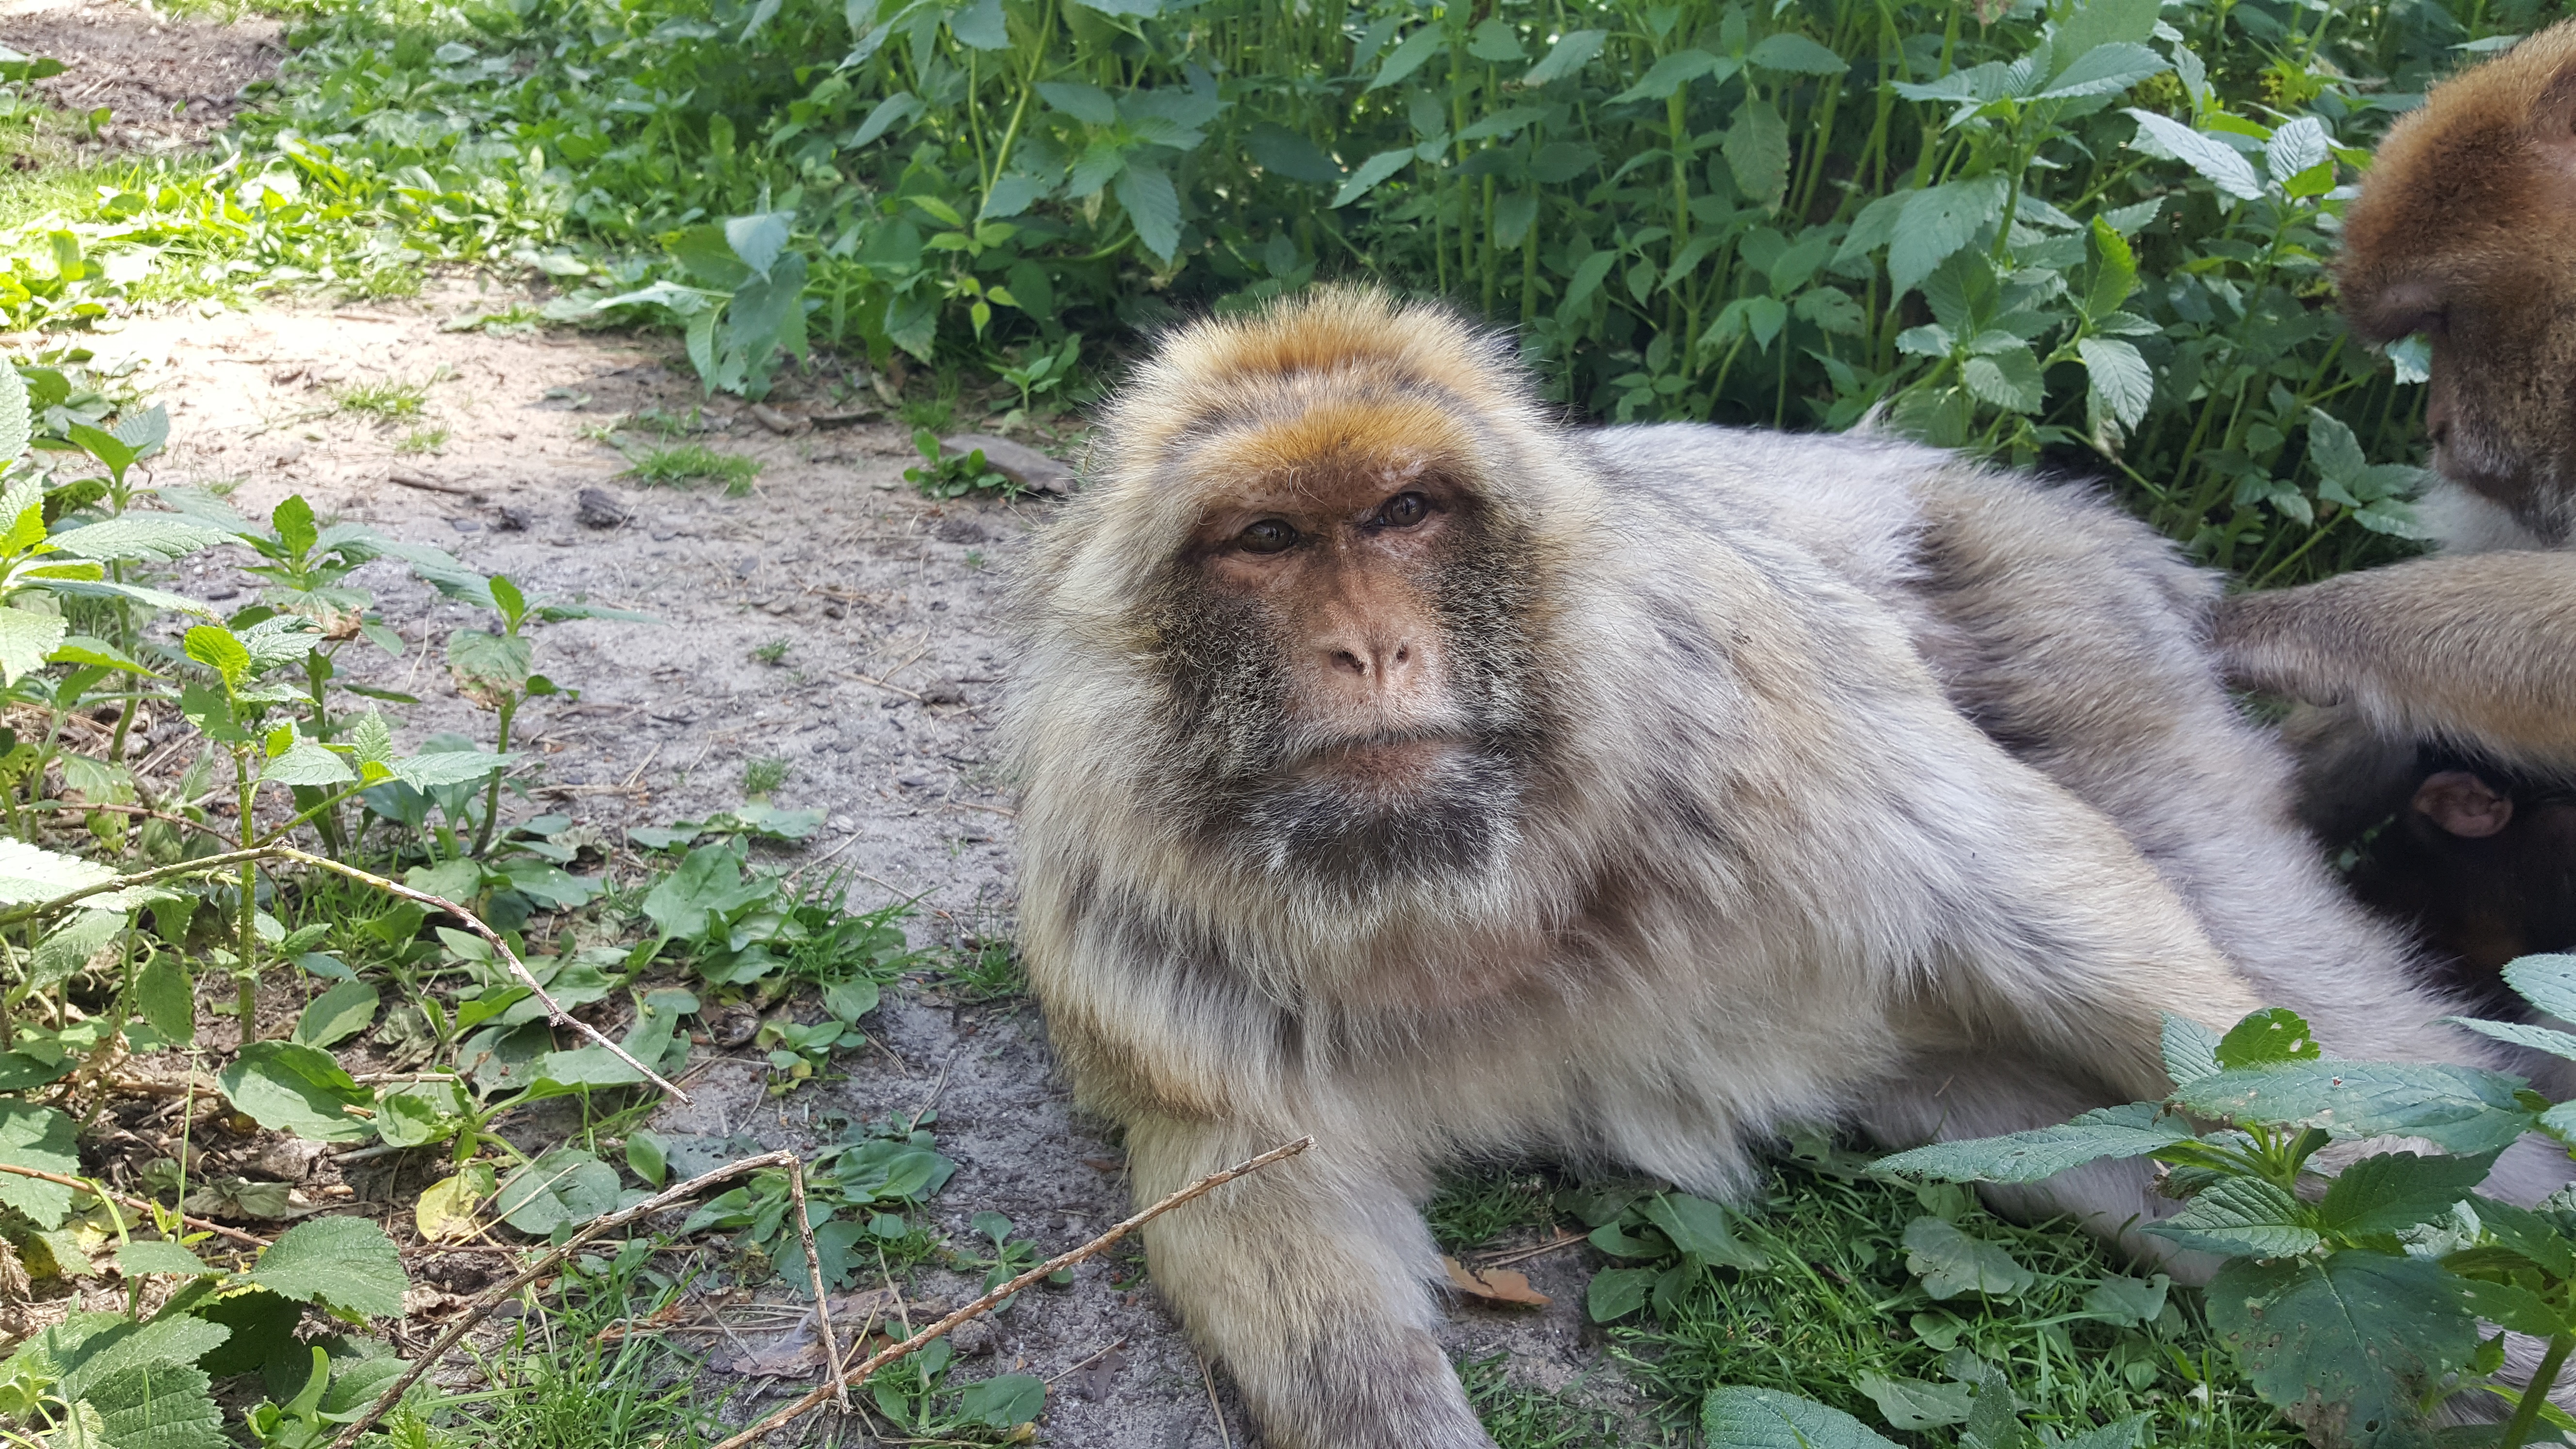
watch, nature, view, animal, photo, wildlife, zoo, mammal, close, monkey, fauna, primate, eyes, vertebrate, expression, animal world, ffchen, macaque, old world monkey, dog breed group